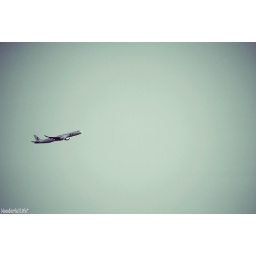
179 - Can we pretend that airplanes in the night sky are like shooting stars